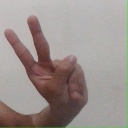
अक्षर: ऐ